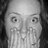
Emotion: surprise